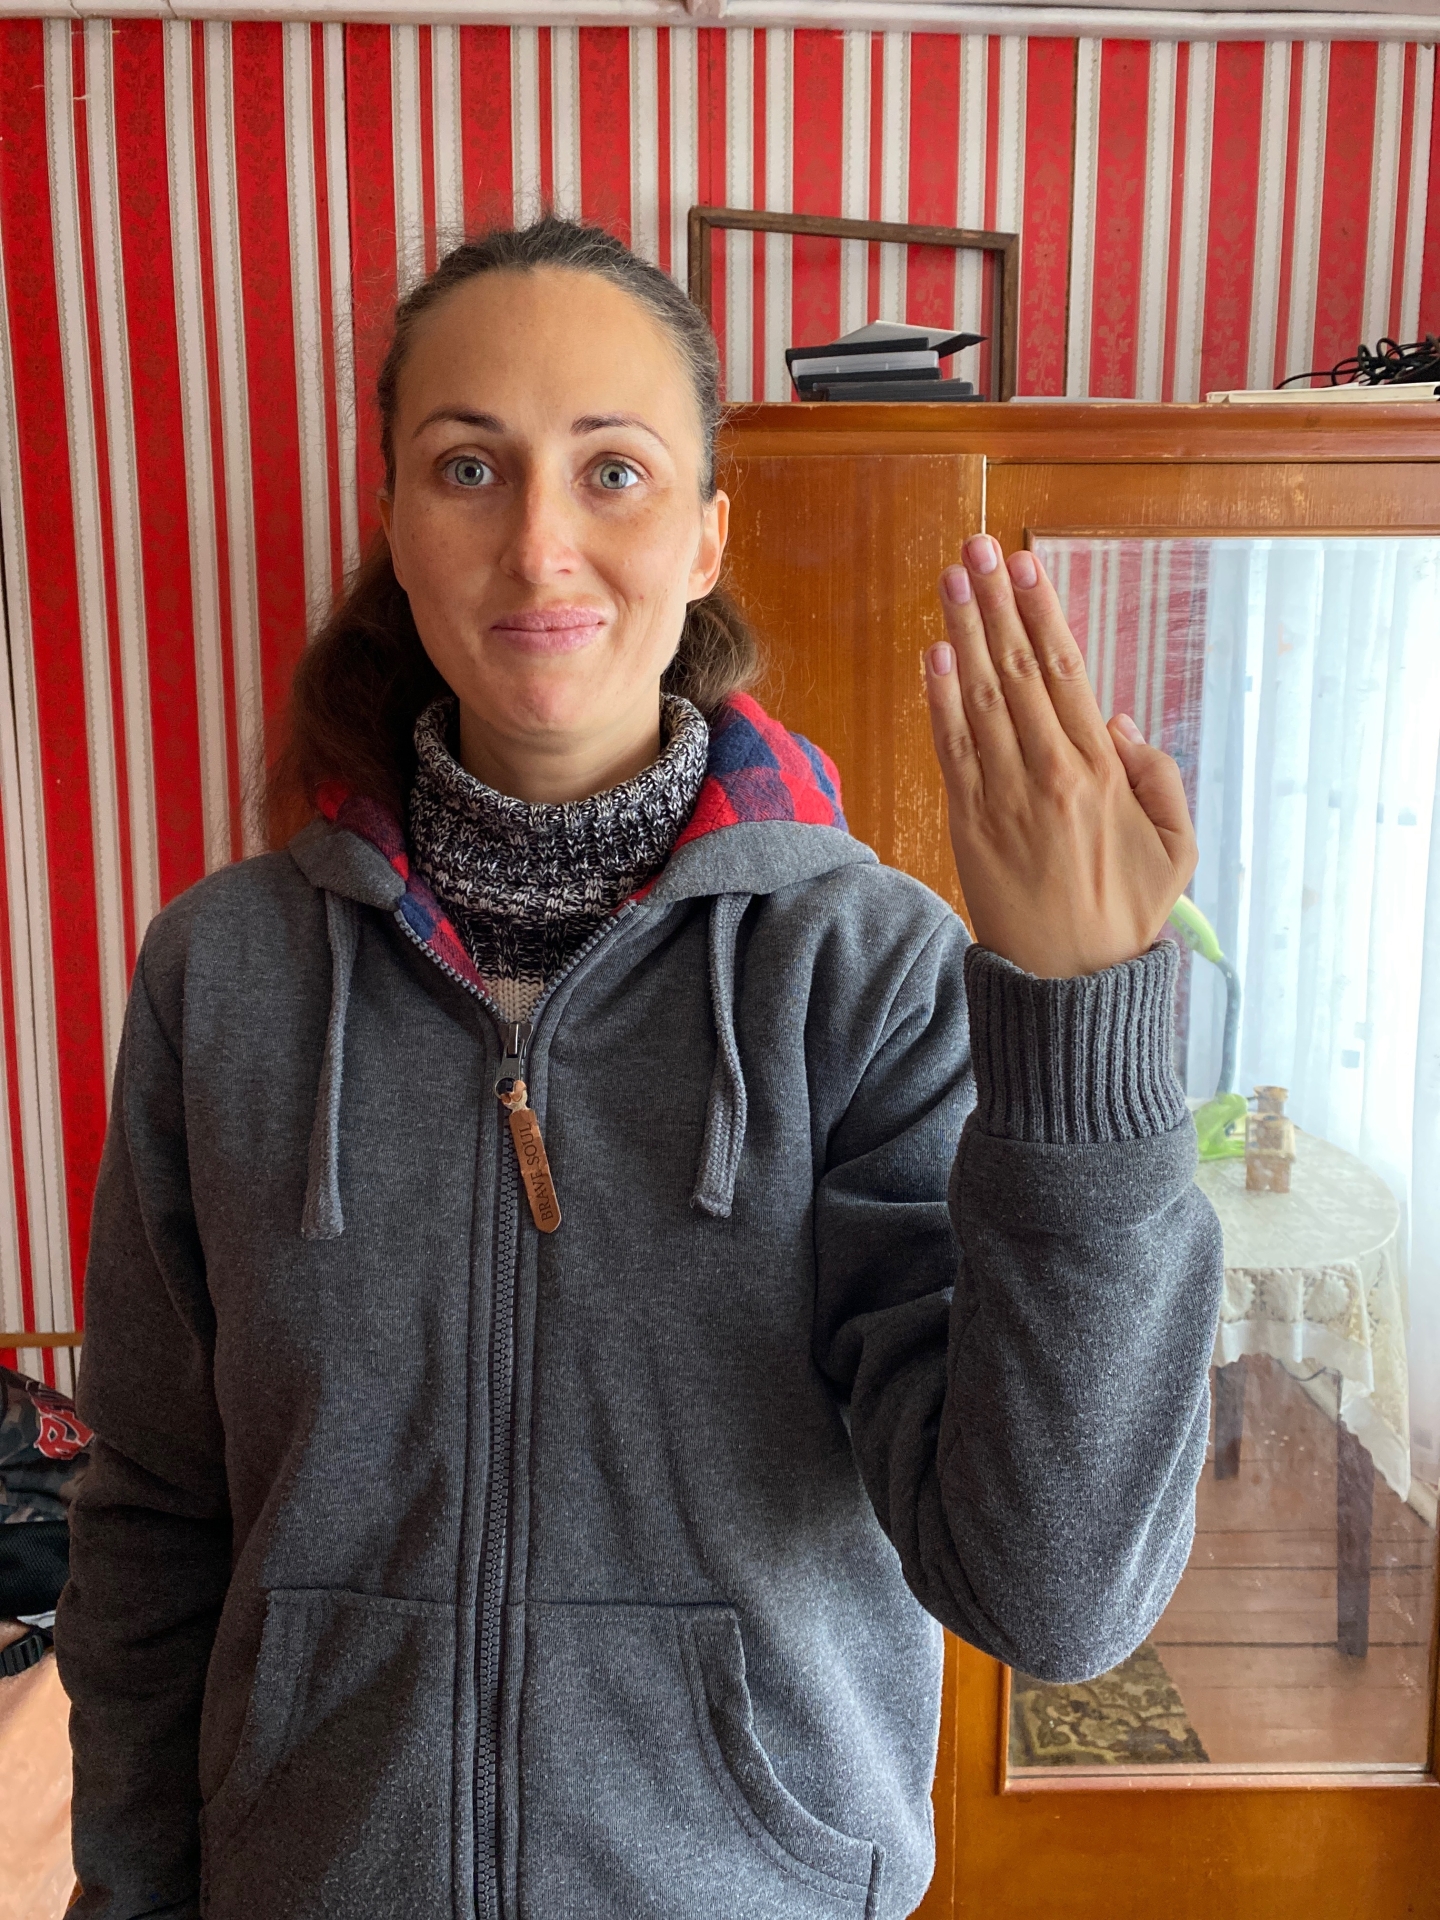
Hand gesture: stop_inverted